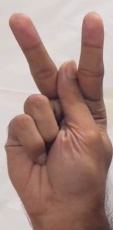
ASL sign: K